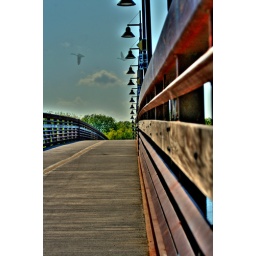
hike/bike bridge over white rock lake